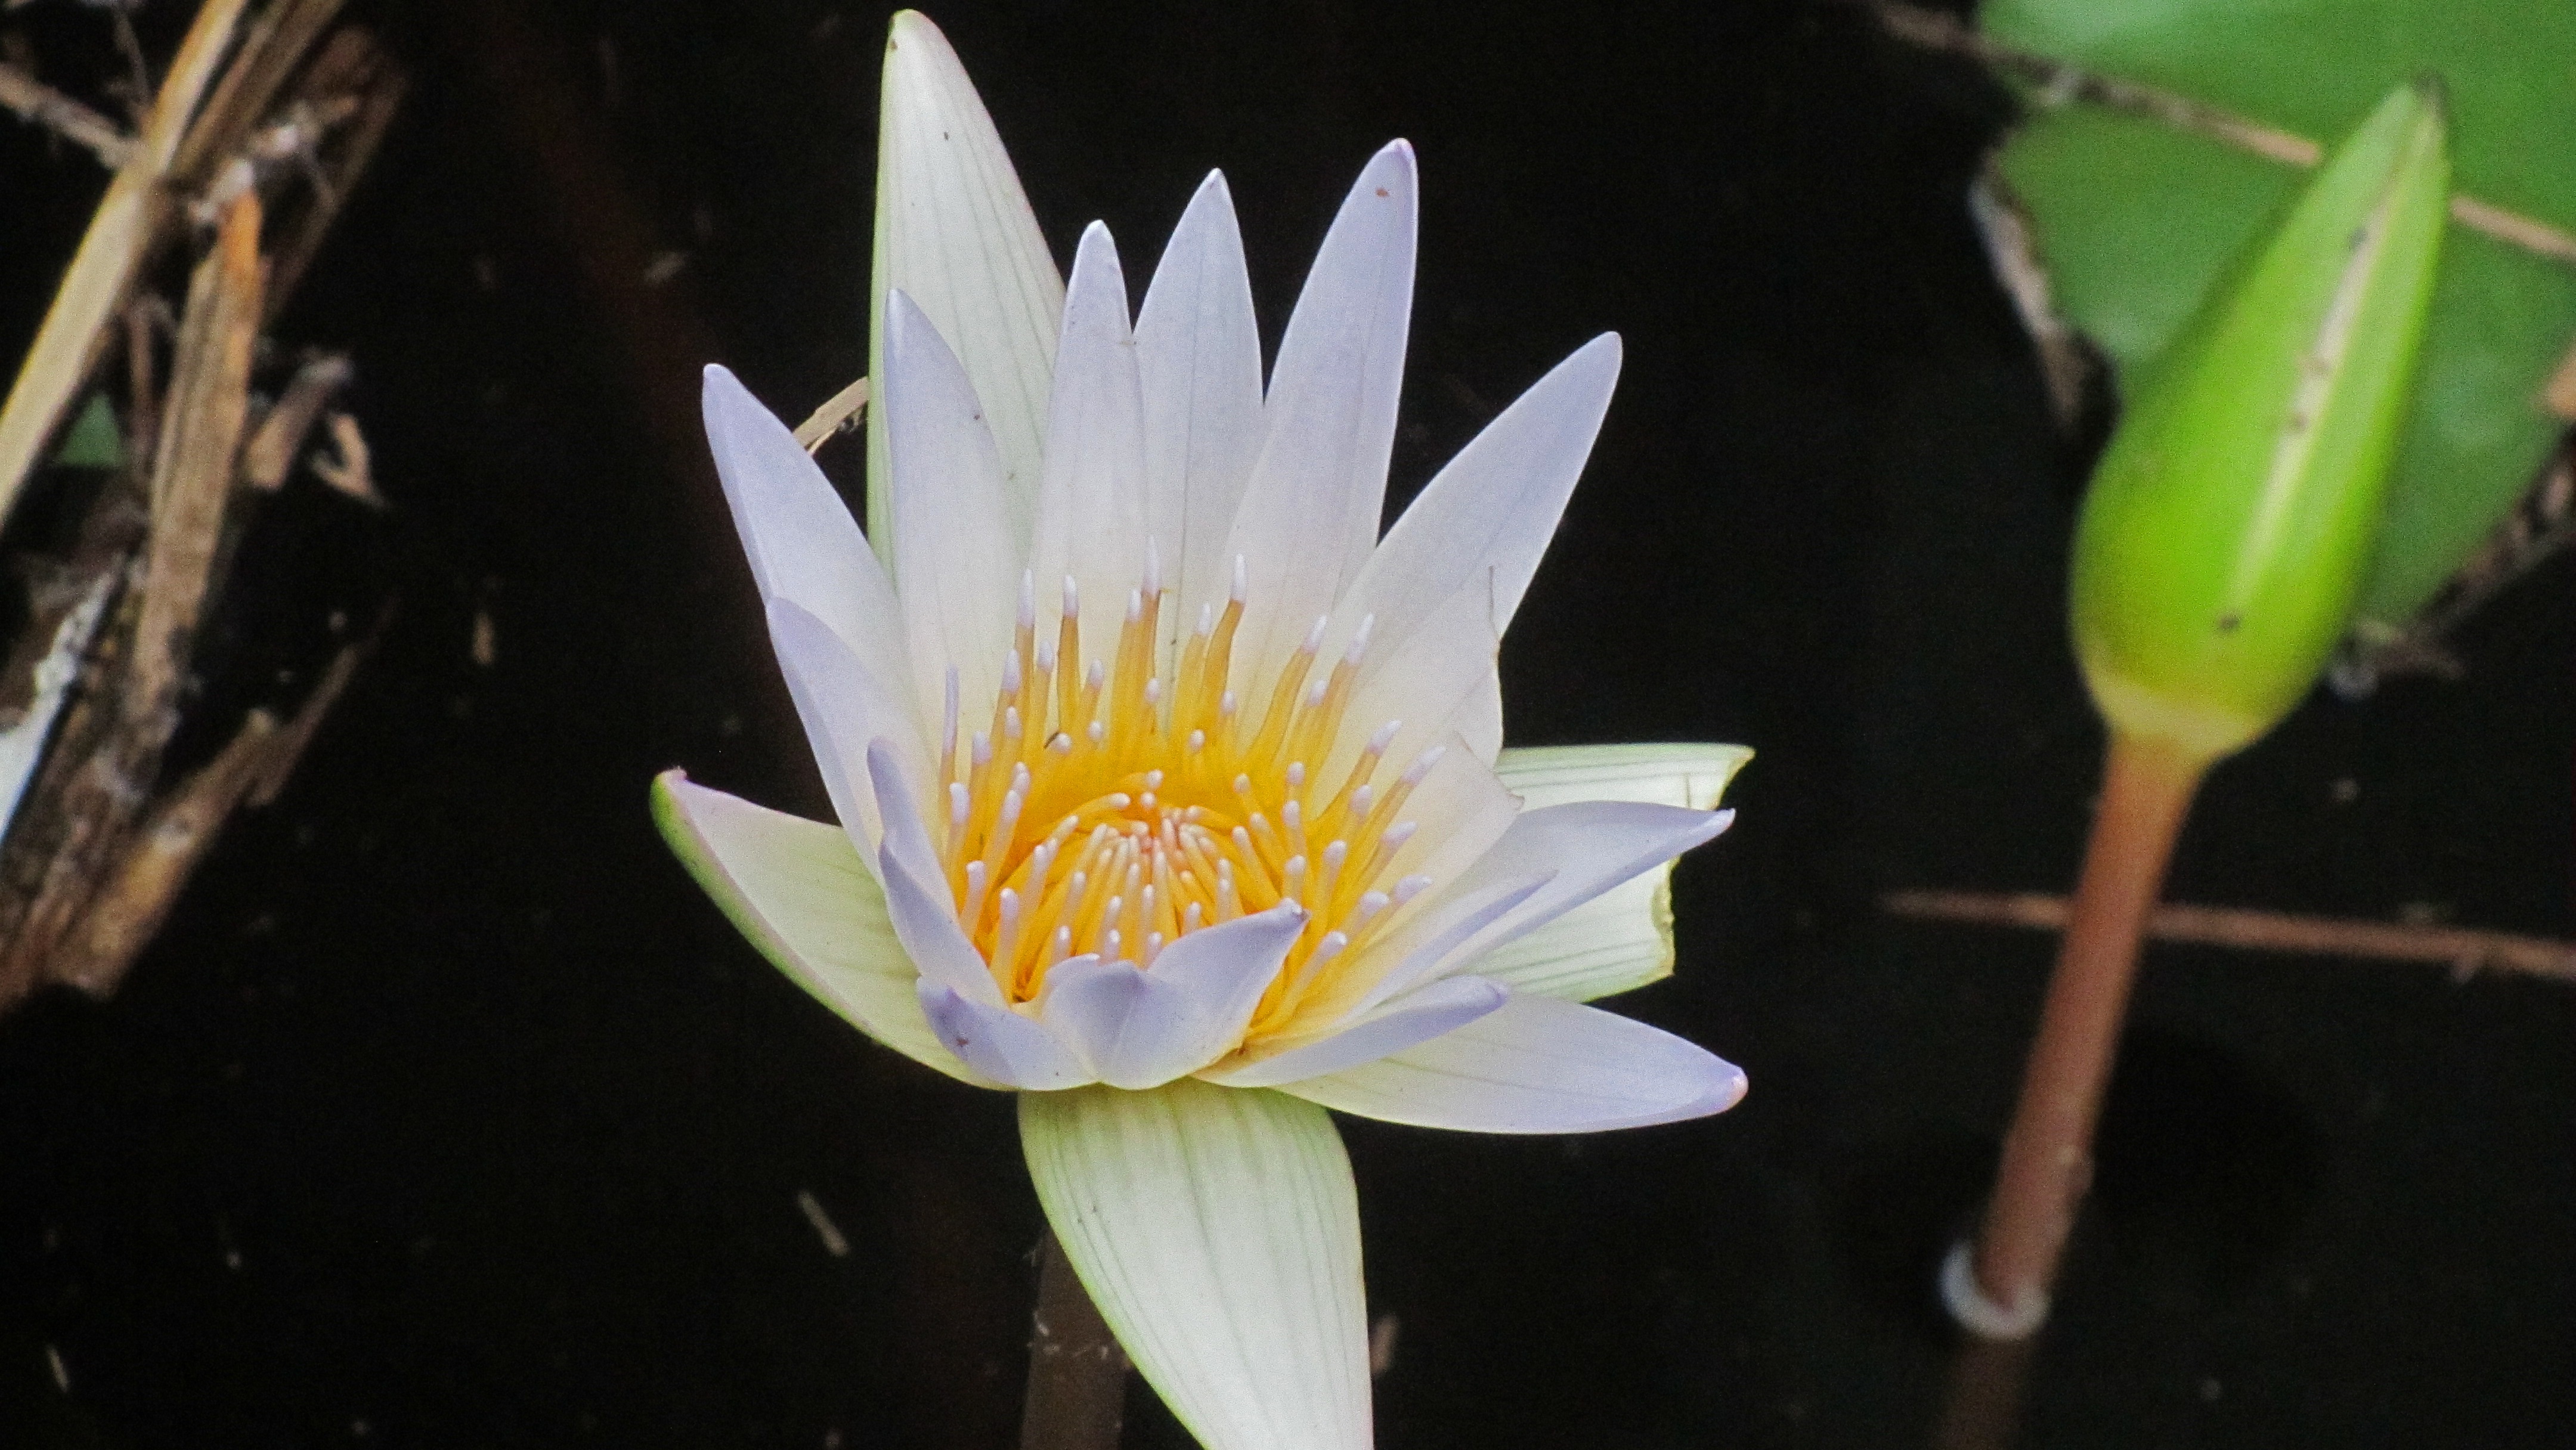
nature, blossom, plant, leaf, flower, petal, bloom, botany, yellow, aquatic plant, flora, water lily, wildflower, close up, lily, macro photography, flowering plant, plant stem, land plant